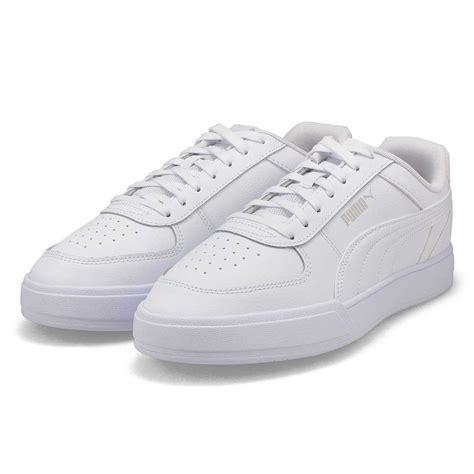
Brand: Puma
Model: Caven